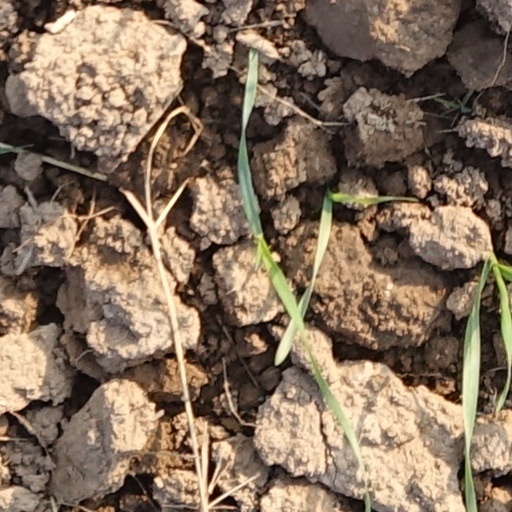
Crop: wheat